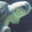
Label: turtle